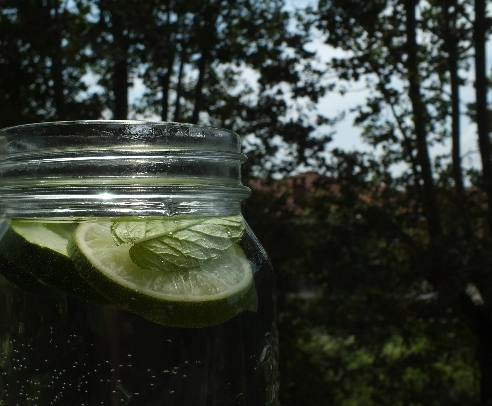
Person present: No